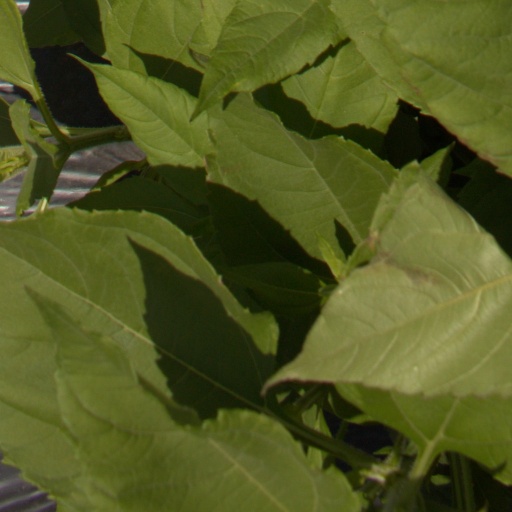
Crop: Jerusalem artichoke